Prehistoric Wales

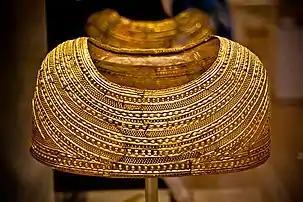

Prehistoric Wales in terms of human settlements covers the period from about 230,000 years ago, the date attributed to the earliest human remains found in what is now Wales, to the year AD 48 when the Roman army began a military campaign against one of the Welsh tribes. Traditionally, historians have believed that successive waves of immigrants brought different cultures into the area, largely replacing the previous inhabitants, with the last wave of immigrants being the Celts. However, studies of population genetics now suggest that this may not be true, and that immigration was on a smaller scale.